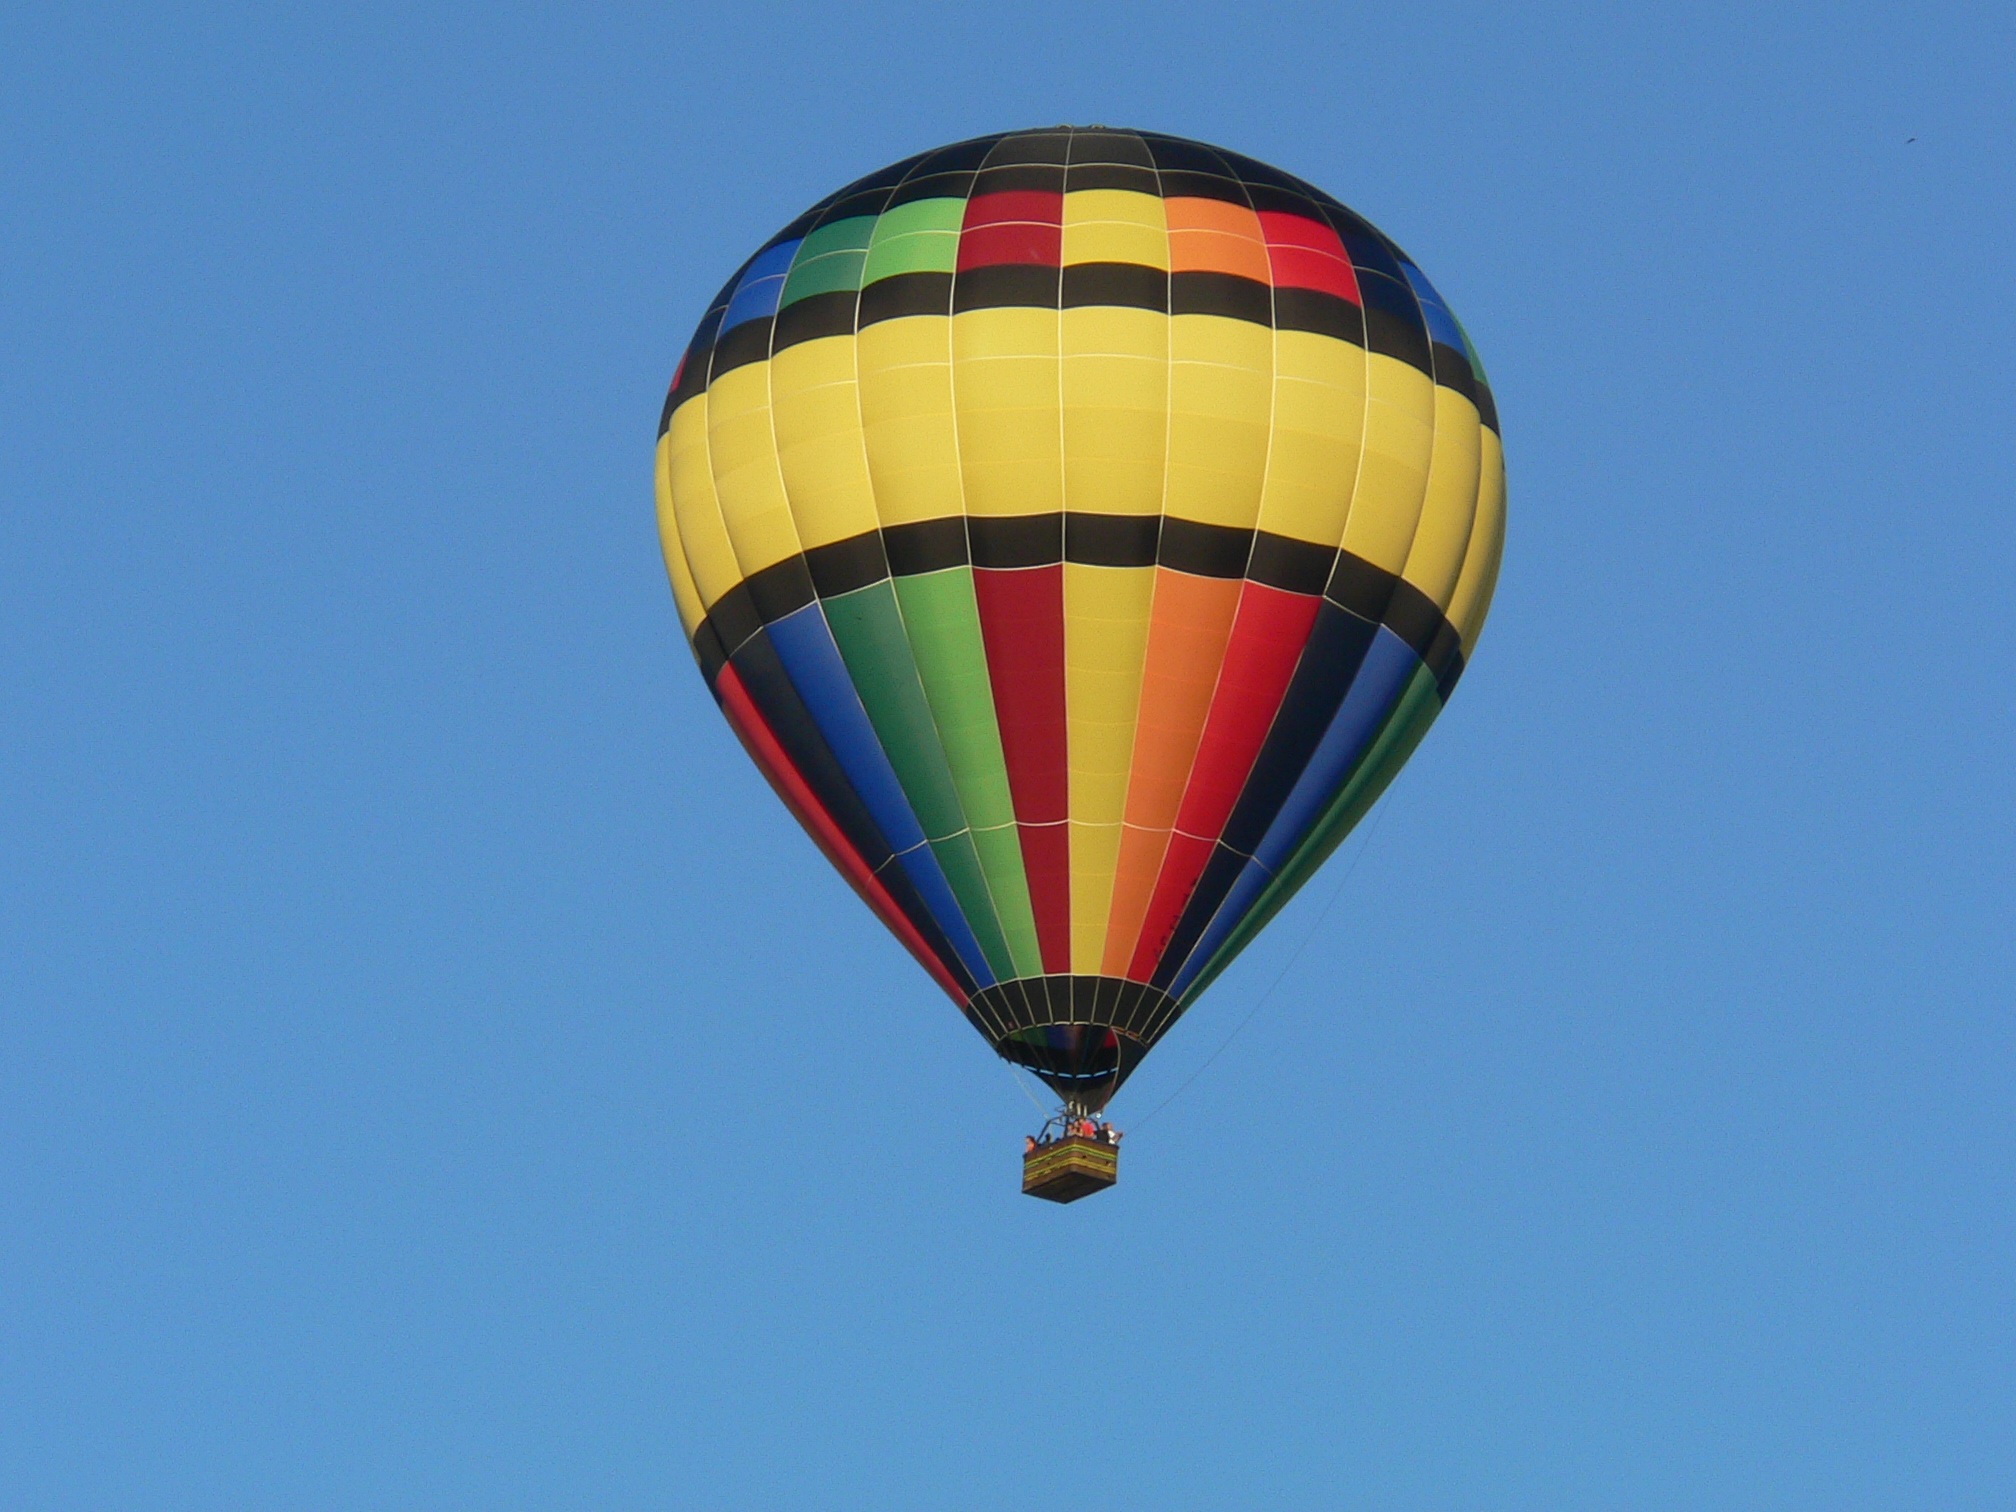
balloon, hot air balloon, fly, aircraft, vehicle, flight, colorful, toy, ceu, hot air ballooning, atmosphere of earth, executive car, balao